Lupton, Brixham

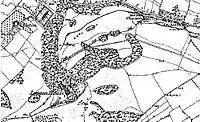
Ordnance Survey Map of Lupton House in 1869, showing the garden

It seems that two famous designers were involved in the laying out of Lupton Gardens in 1840, namely James Veitch and George Wightwick. The Italian gardens appear to have been at least partially designed by George Wightwick as a detailed coloured plan survives in his portfolio entitled: "Design for the Italian gardens, Lupton House, near Brixham: general plan and elevation and section of balustrade on its dwarf wall".